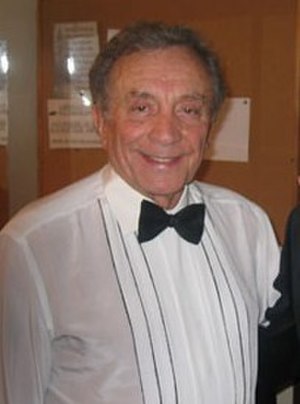
Døde i 2009 / Oktober
Døde i 2009 er en liste over notable personer, der er afgået ved døden i 2009.